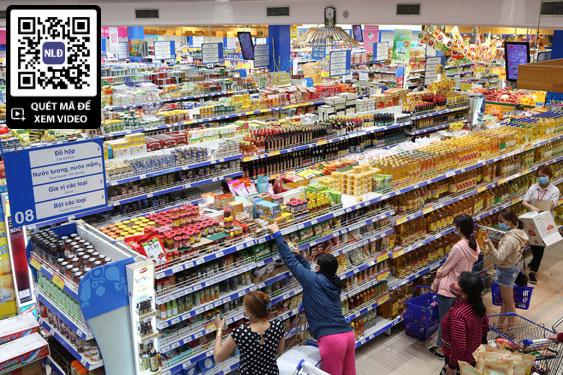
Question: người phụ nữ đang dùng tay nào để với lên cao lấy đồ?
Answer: người phụ nữ đang dùng tay trái để với lên cao